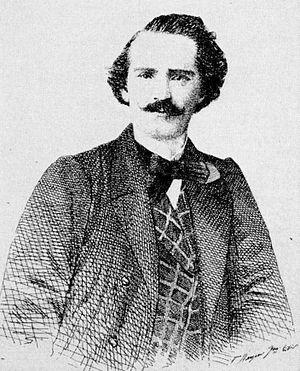
Christian Johansson est un danseur et pédagogue suédois.